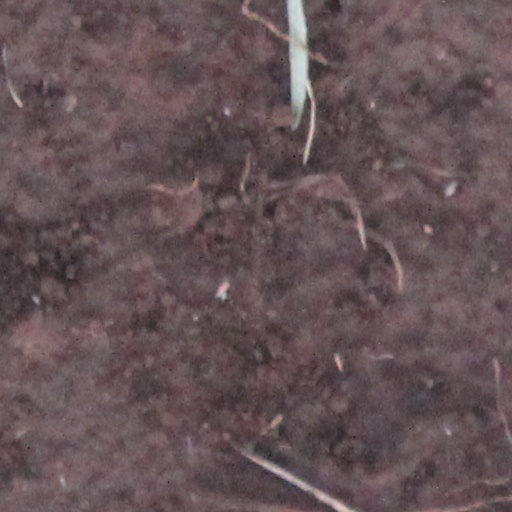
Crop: wheat